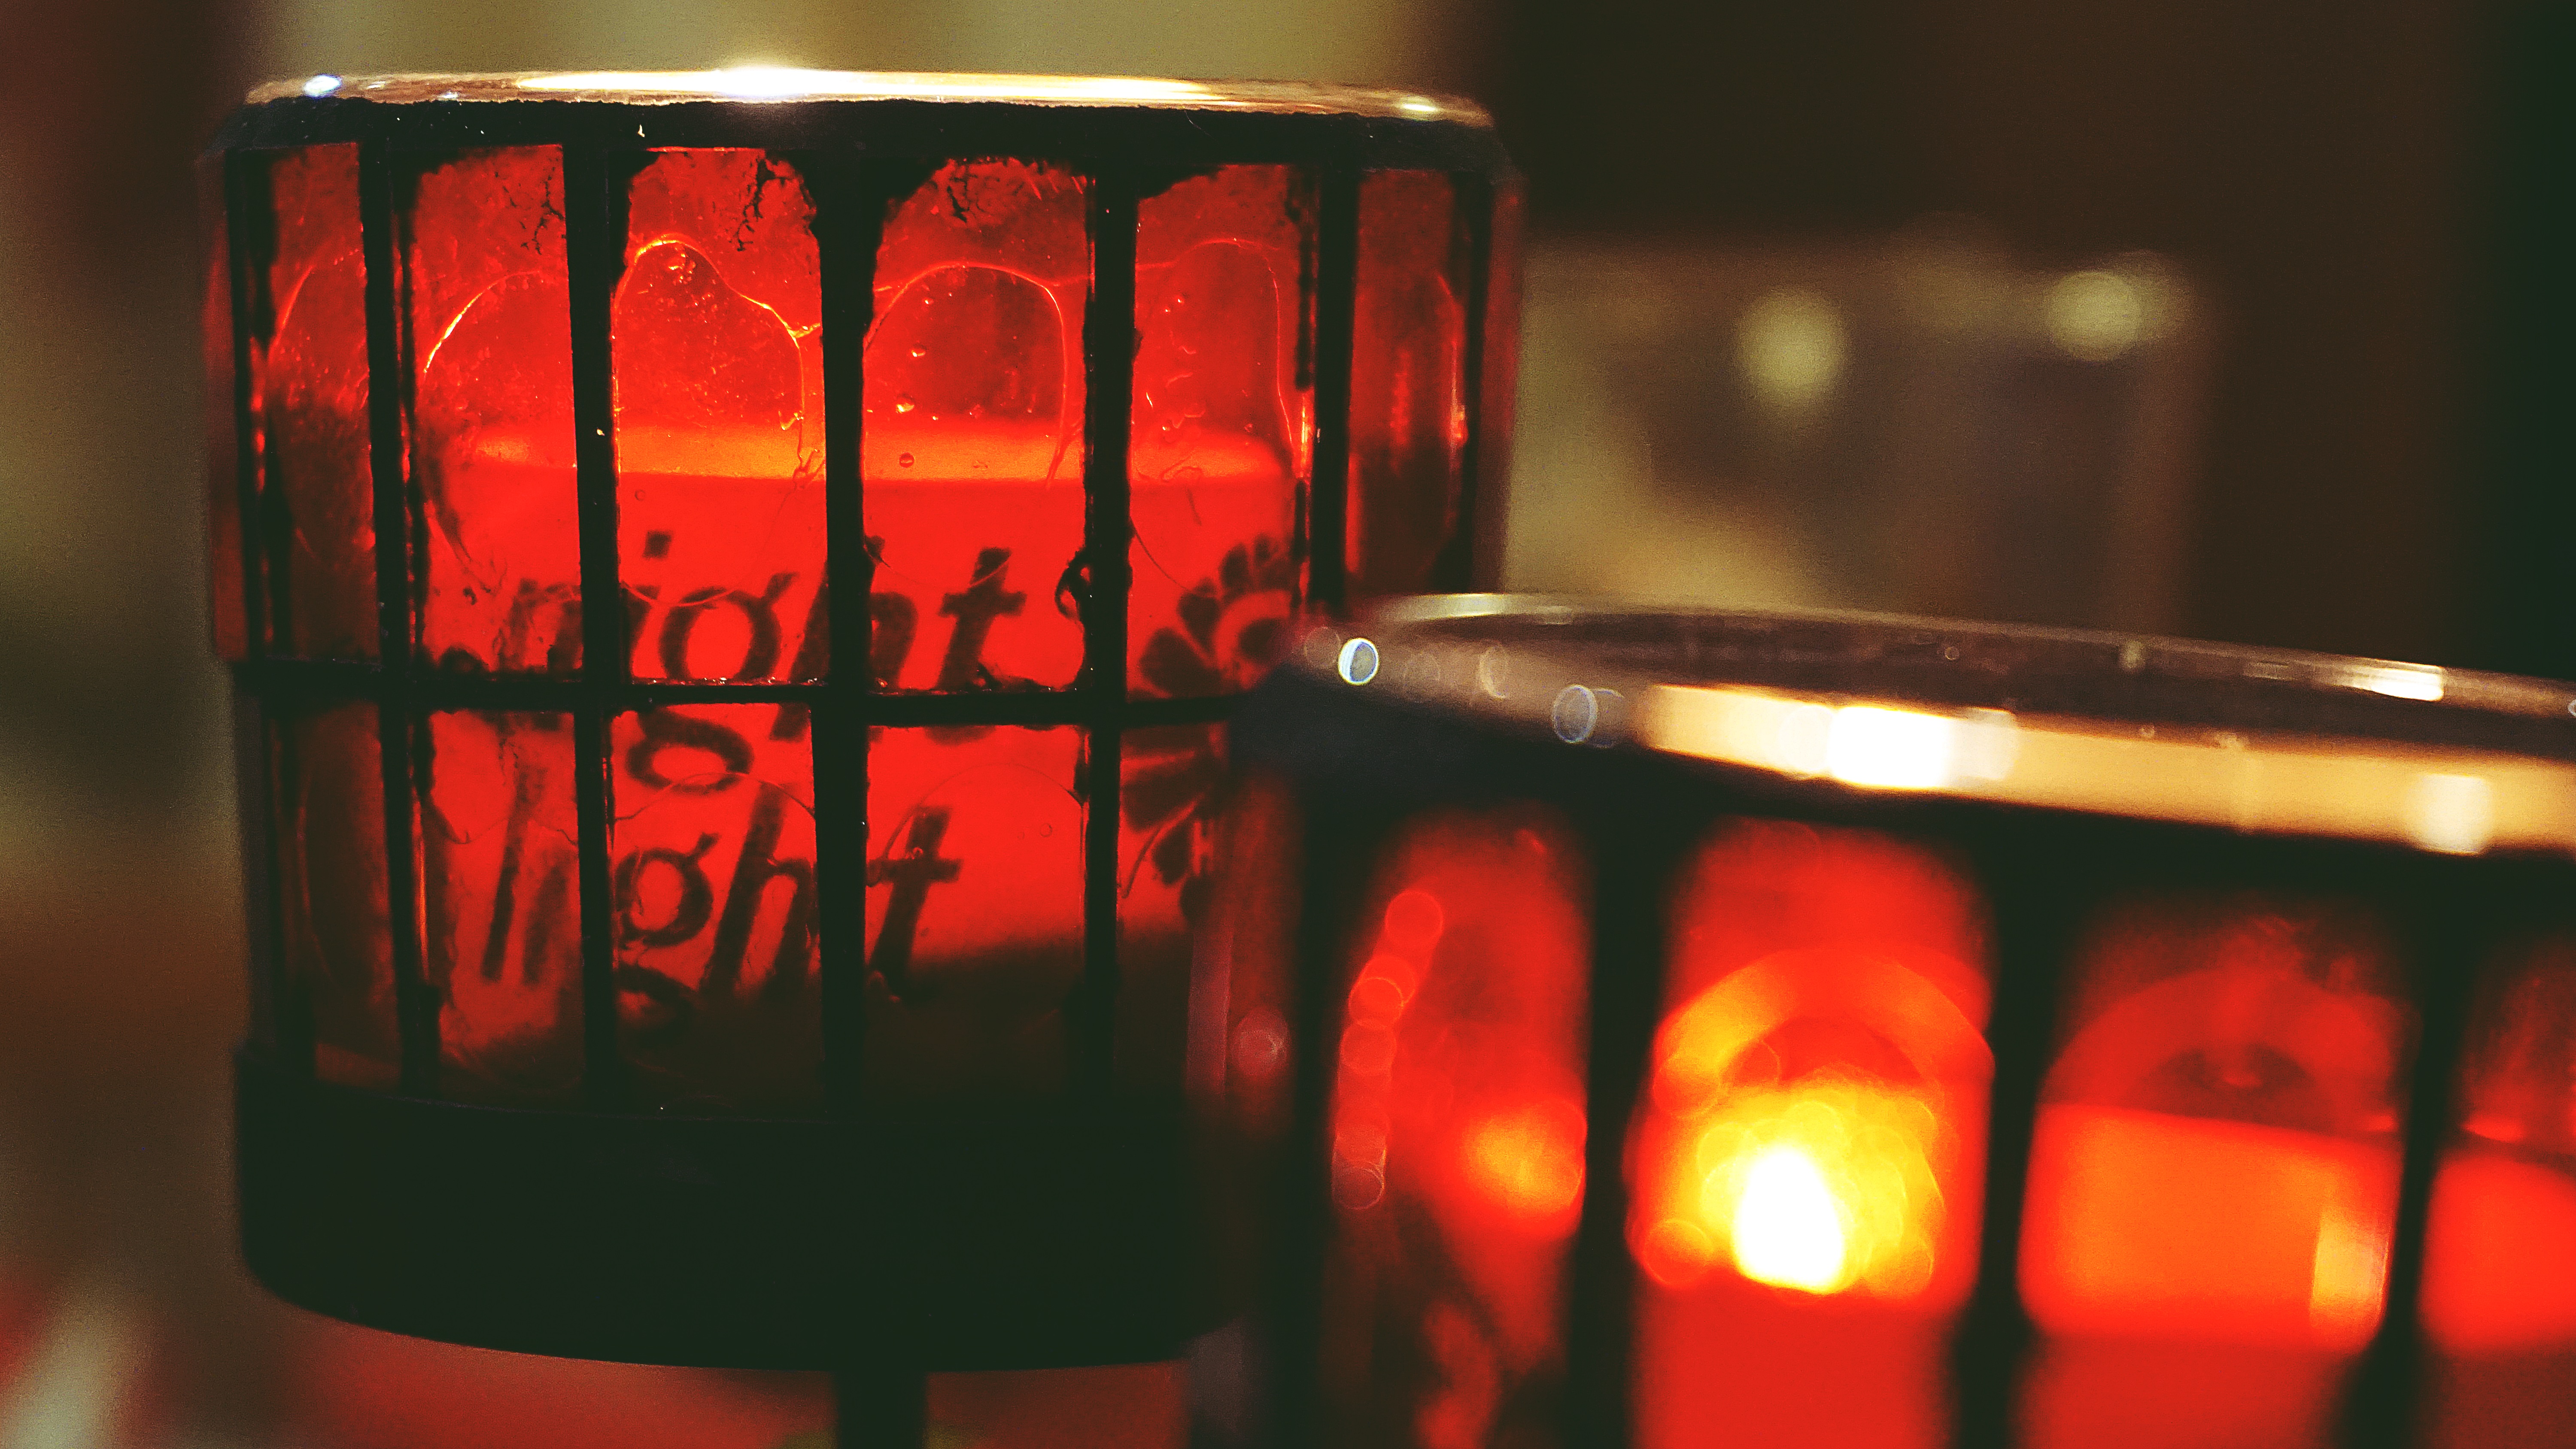
christmas, lights, candles, candle, light, lighting, drink, glass